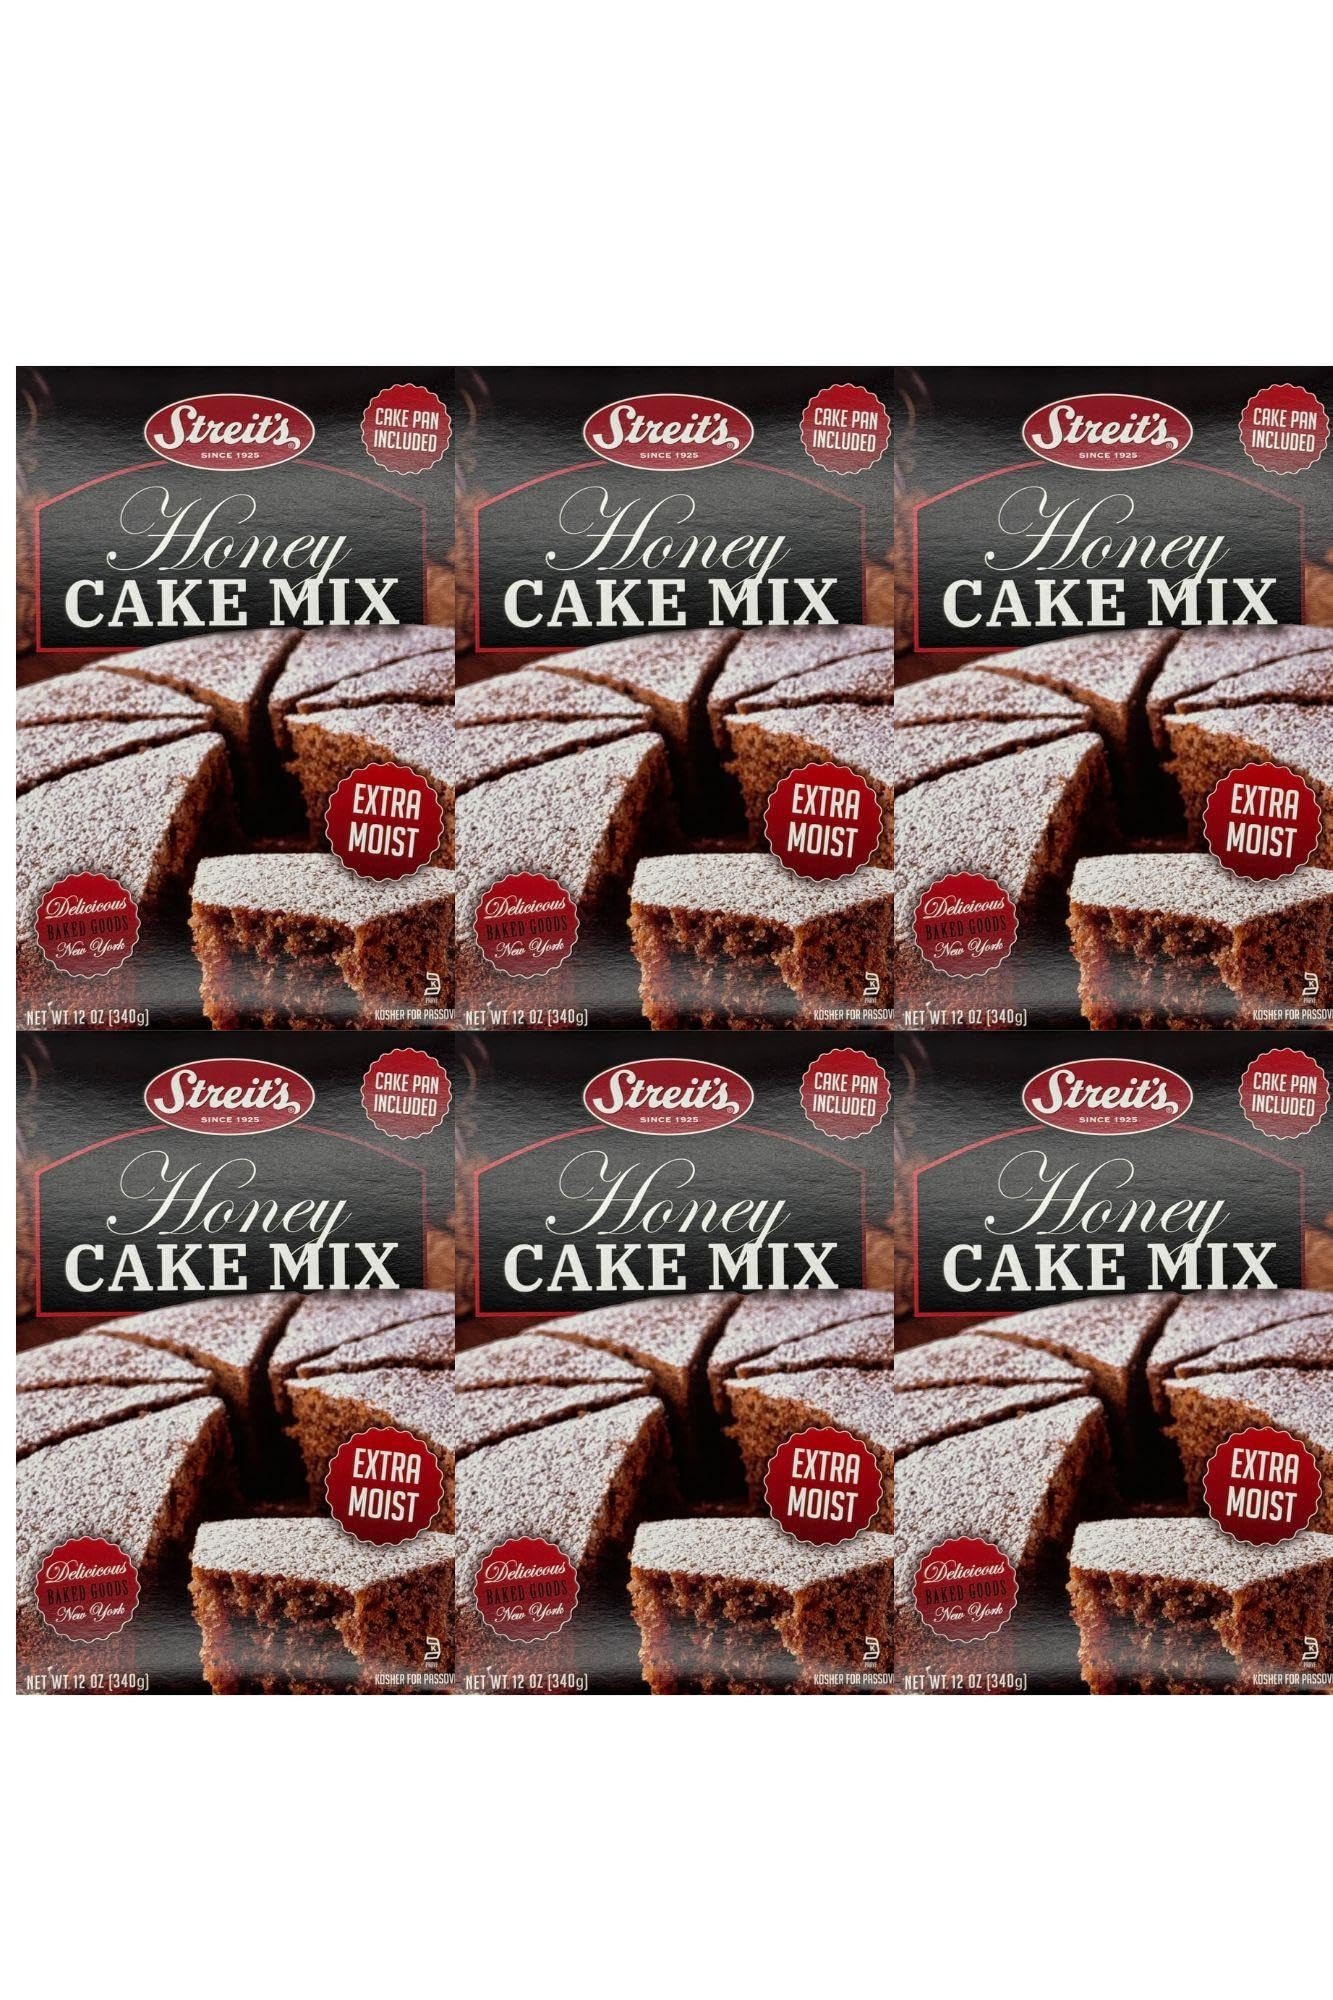
Item Name: Streit's Cake Mix- Kosher For Passover - Honey Extra Moist 12 Oz (Pack of 6)
Bullet Point 1: In 1925 Aron Streit opened his first matzo bakery.
Bullet Point 2: That was on Rivington Street in Manhattan's lower east side, a place that would become as famous for its food as for its Yiddish theater.
Bullet Point 3: A tasty kugel, a hearty soup, a delicious matzo ball. People who lived there shared more than dreams of a better life in America, they shared their family's treasured recipes.
Bullet Point 4: A history of baking quality kosher products for over 80 years. Under the supervision of Rabbi M. Product of USA.
Product Description: Introducing the Streit's Honey Cake Mix, a delightful treat that will transport you to the sweetest moments of Jewish tradition. This heavenly mix combines the finest ingredients, including pure honey, to create a moist and flavorful cake that will leave your taste buds craving for more. Whether you're celebrating a special occasion or simply indulging in a slice of heaven, our Streit's Honey Cake Mix is the perfect choice for a truly authentic and delicious dessert.
Value: 72.0
Unit: Ounce

Price: 14.99